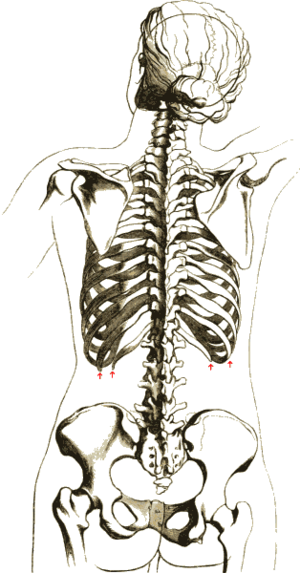
Ribben
Skelet fra kvinde, set bagfra, ribbene er fæstnet til rygsøjlen.
Ribbenene er hos hvirveldyrene de lange og kurvede knogler, der danner brystkassen. Hos de fleste dyr omkranser ribbenene thorax og beskytter indre organer som hjerte og lunger. Hos slanger beskytter og støtter ribbenene næsten hele kroppen.